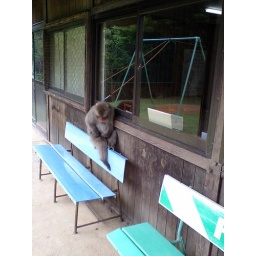
monkey by window